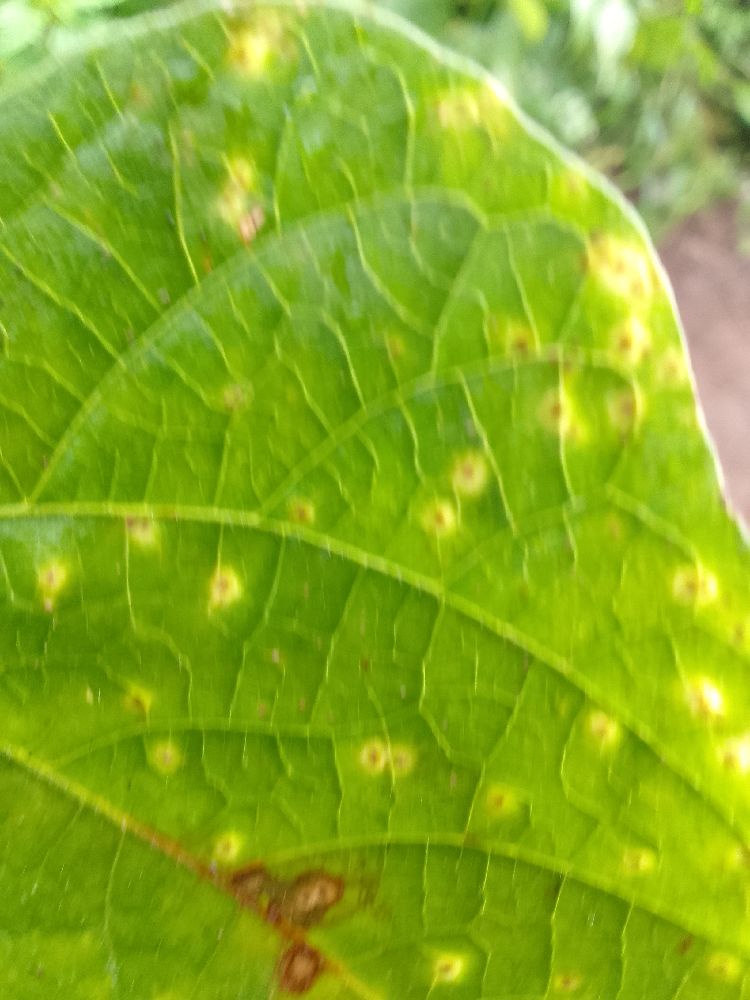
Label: rust